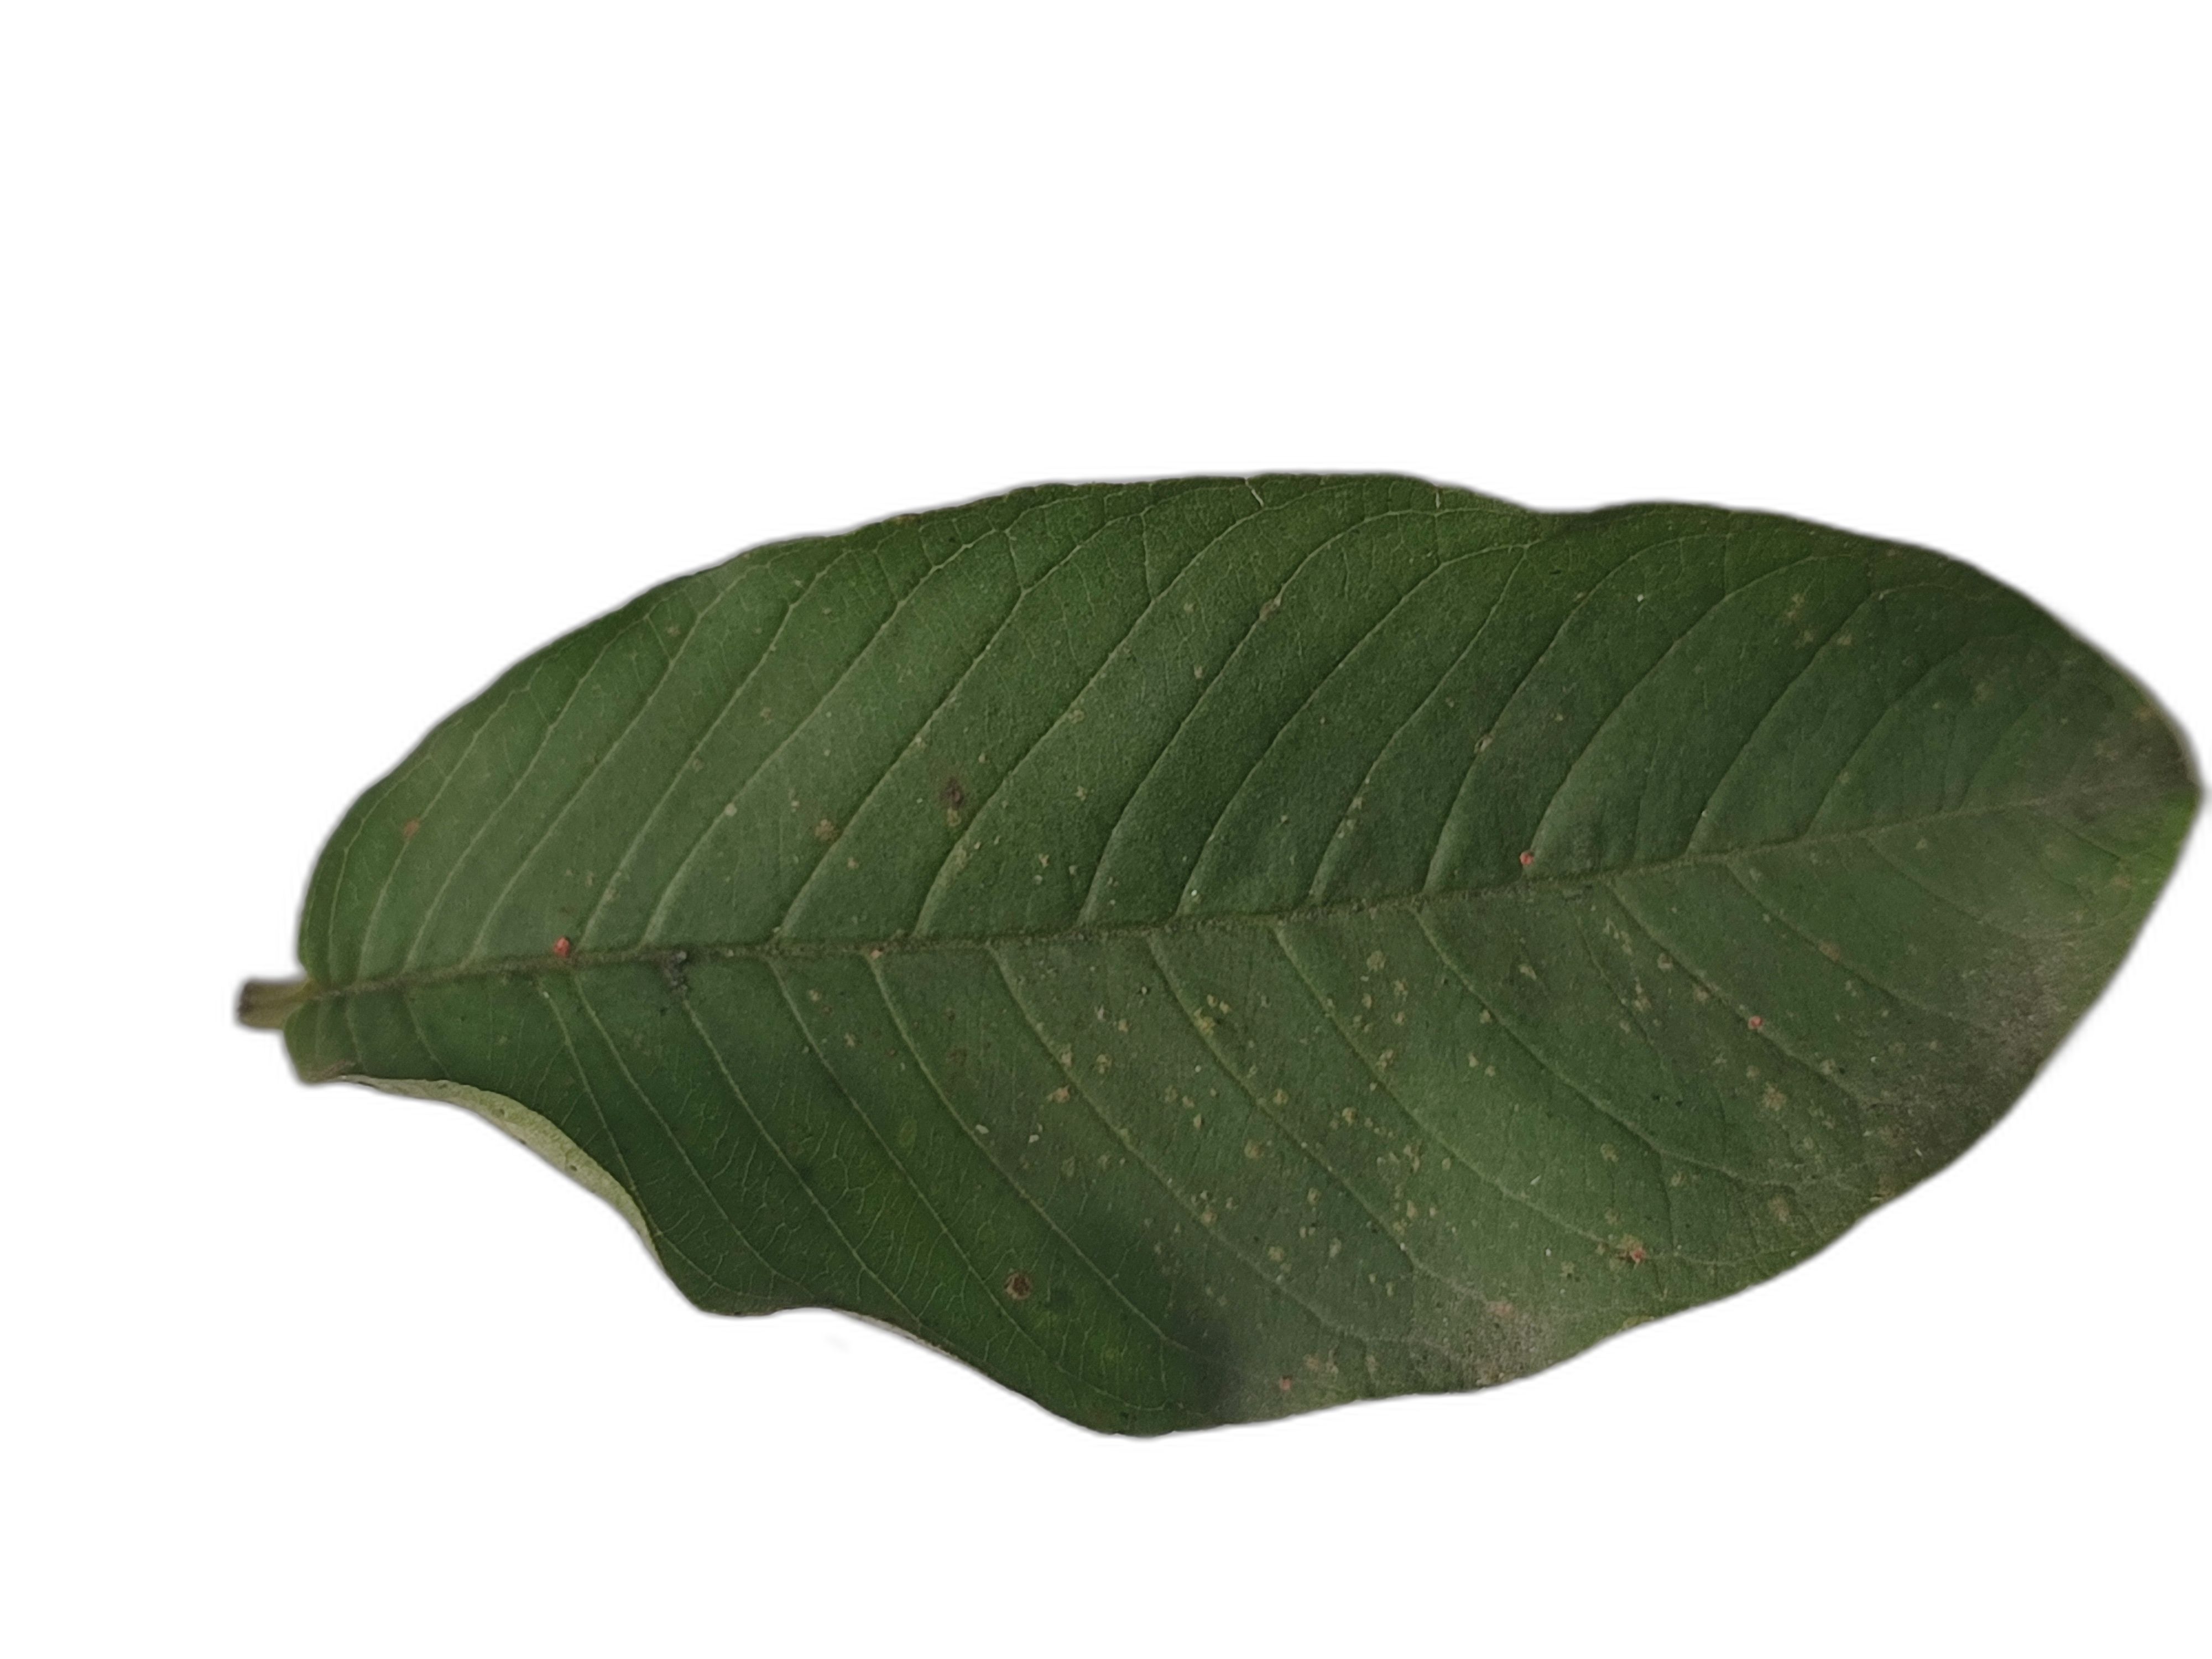
Plant part: leaf
Disease: Healthy